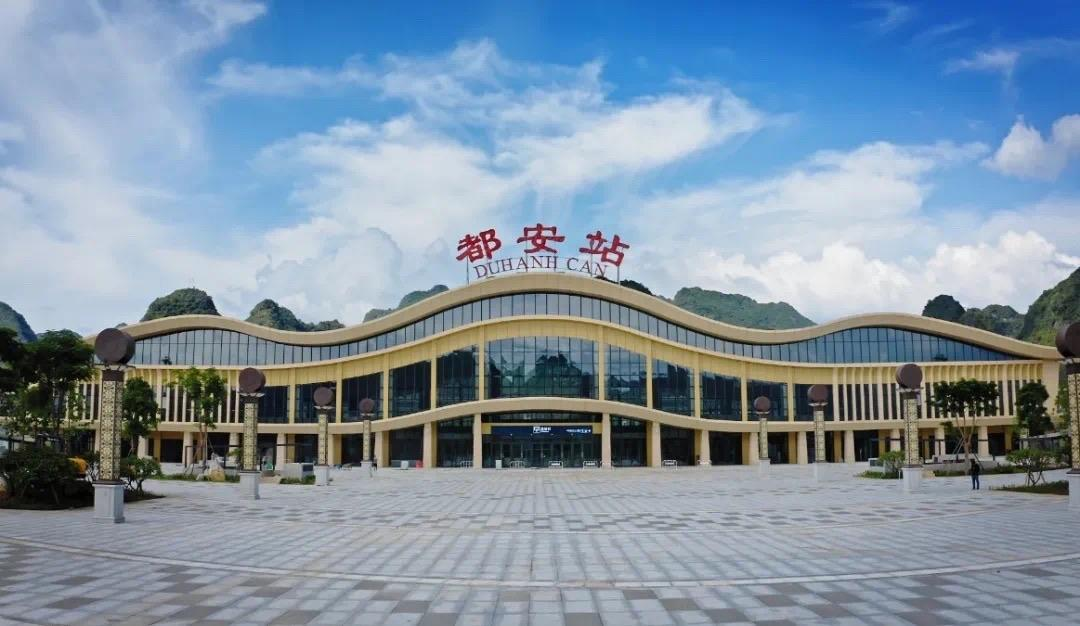
地标名称：都安站
所在城市：河池市·都安瑶族自治县